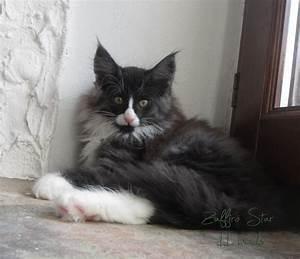
cat